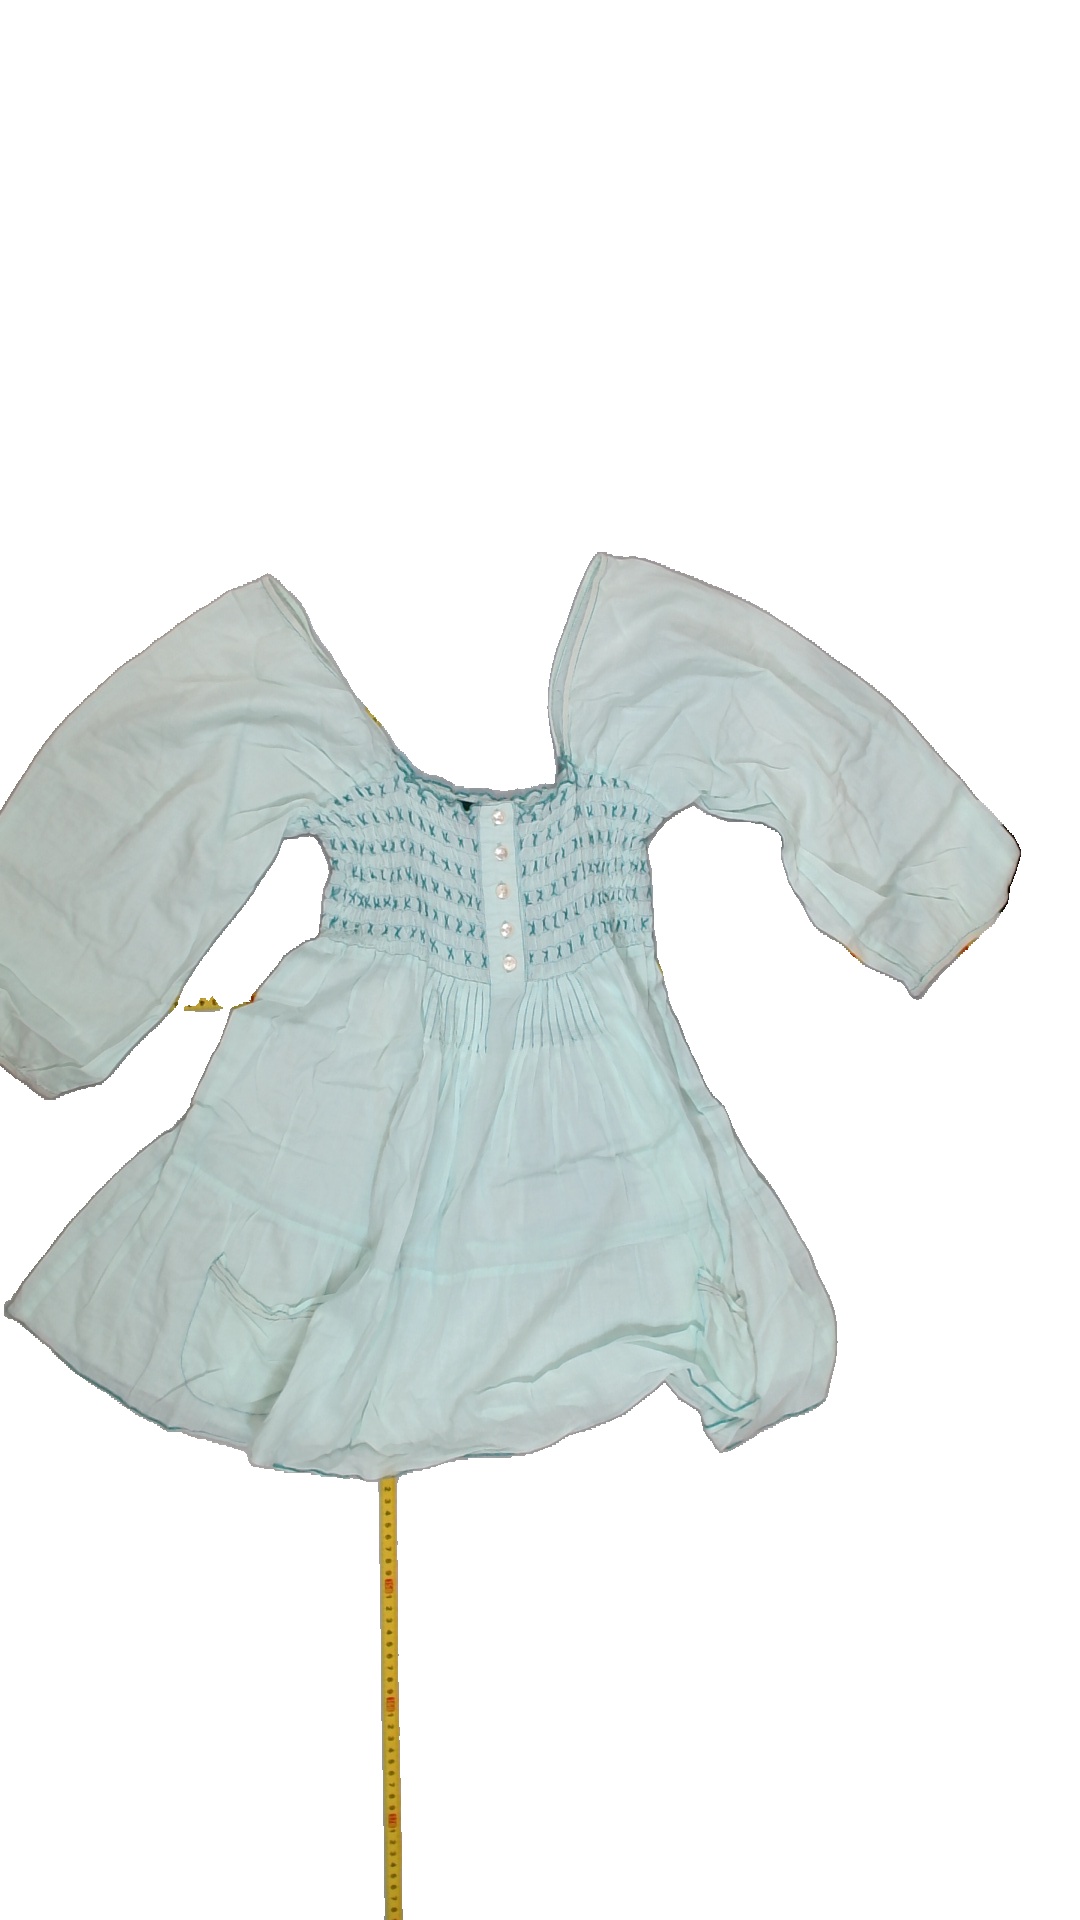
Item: Tunic (Ladies)
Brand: Not Applicable
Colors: Green
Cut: Long
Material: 100% cotton
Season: All
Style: No trend
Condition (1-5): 2
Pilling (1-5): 5
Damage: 0
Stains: Yes
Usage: Export
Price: <50